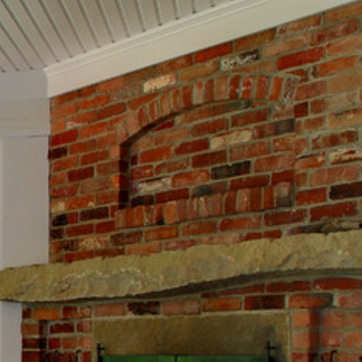
Material: brick